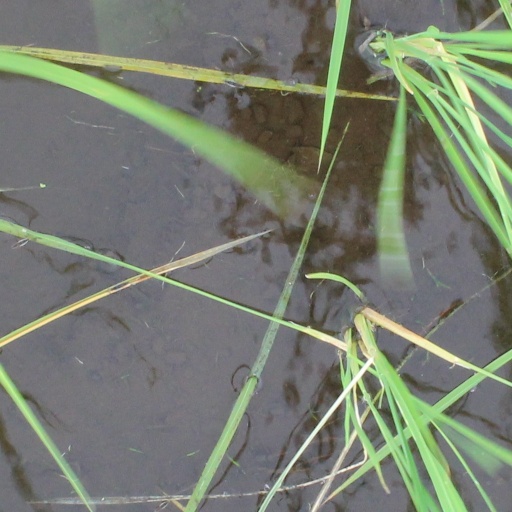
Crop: rice